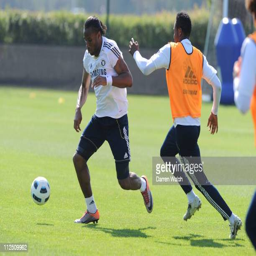
football player during a training session at the training ground